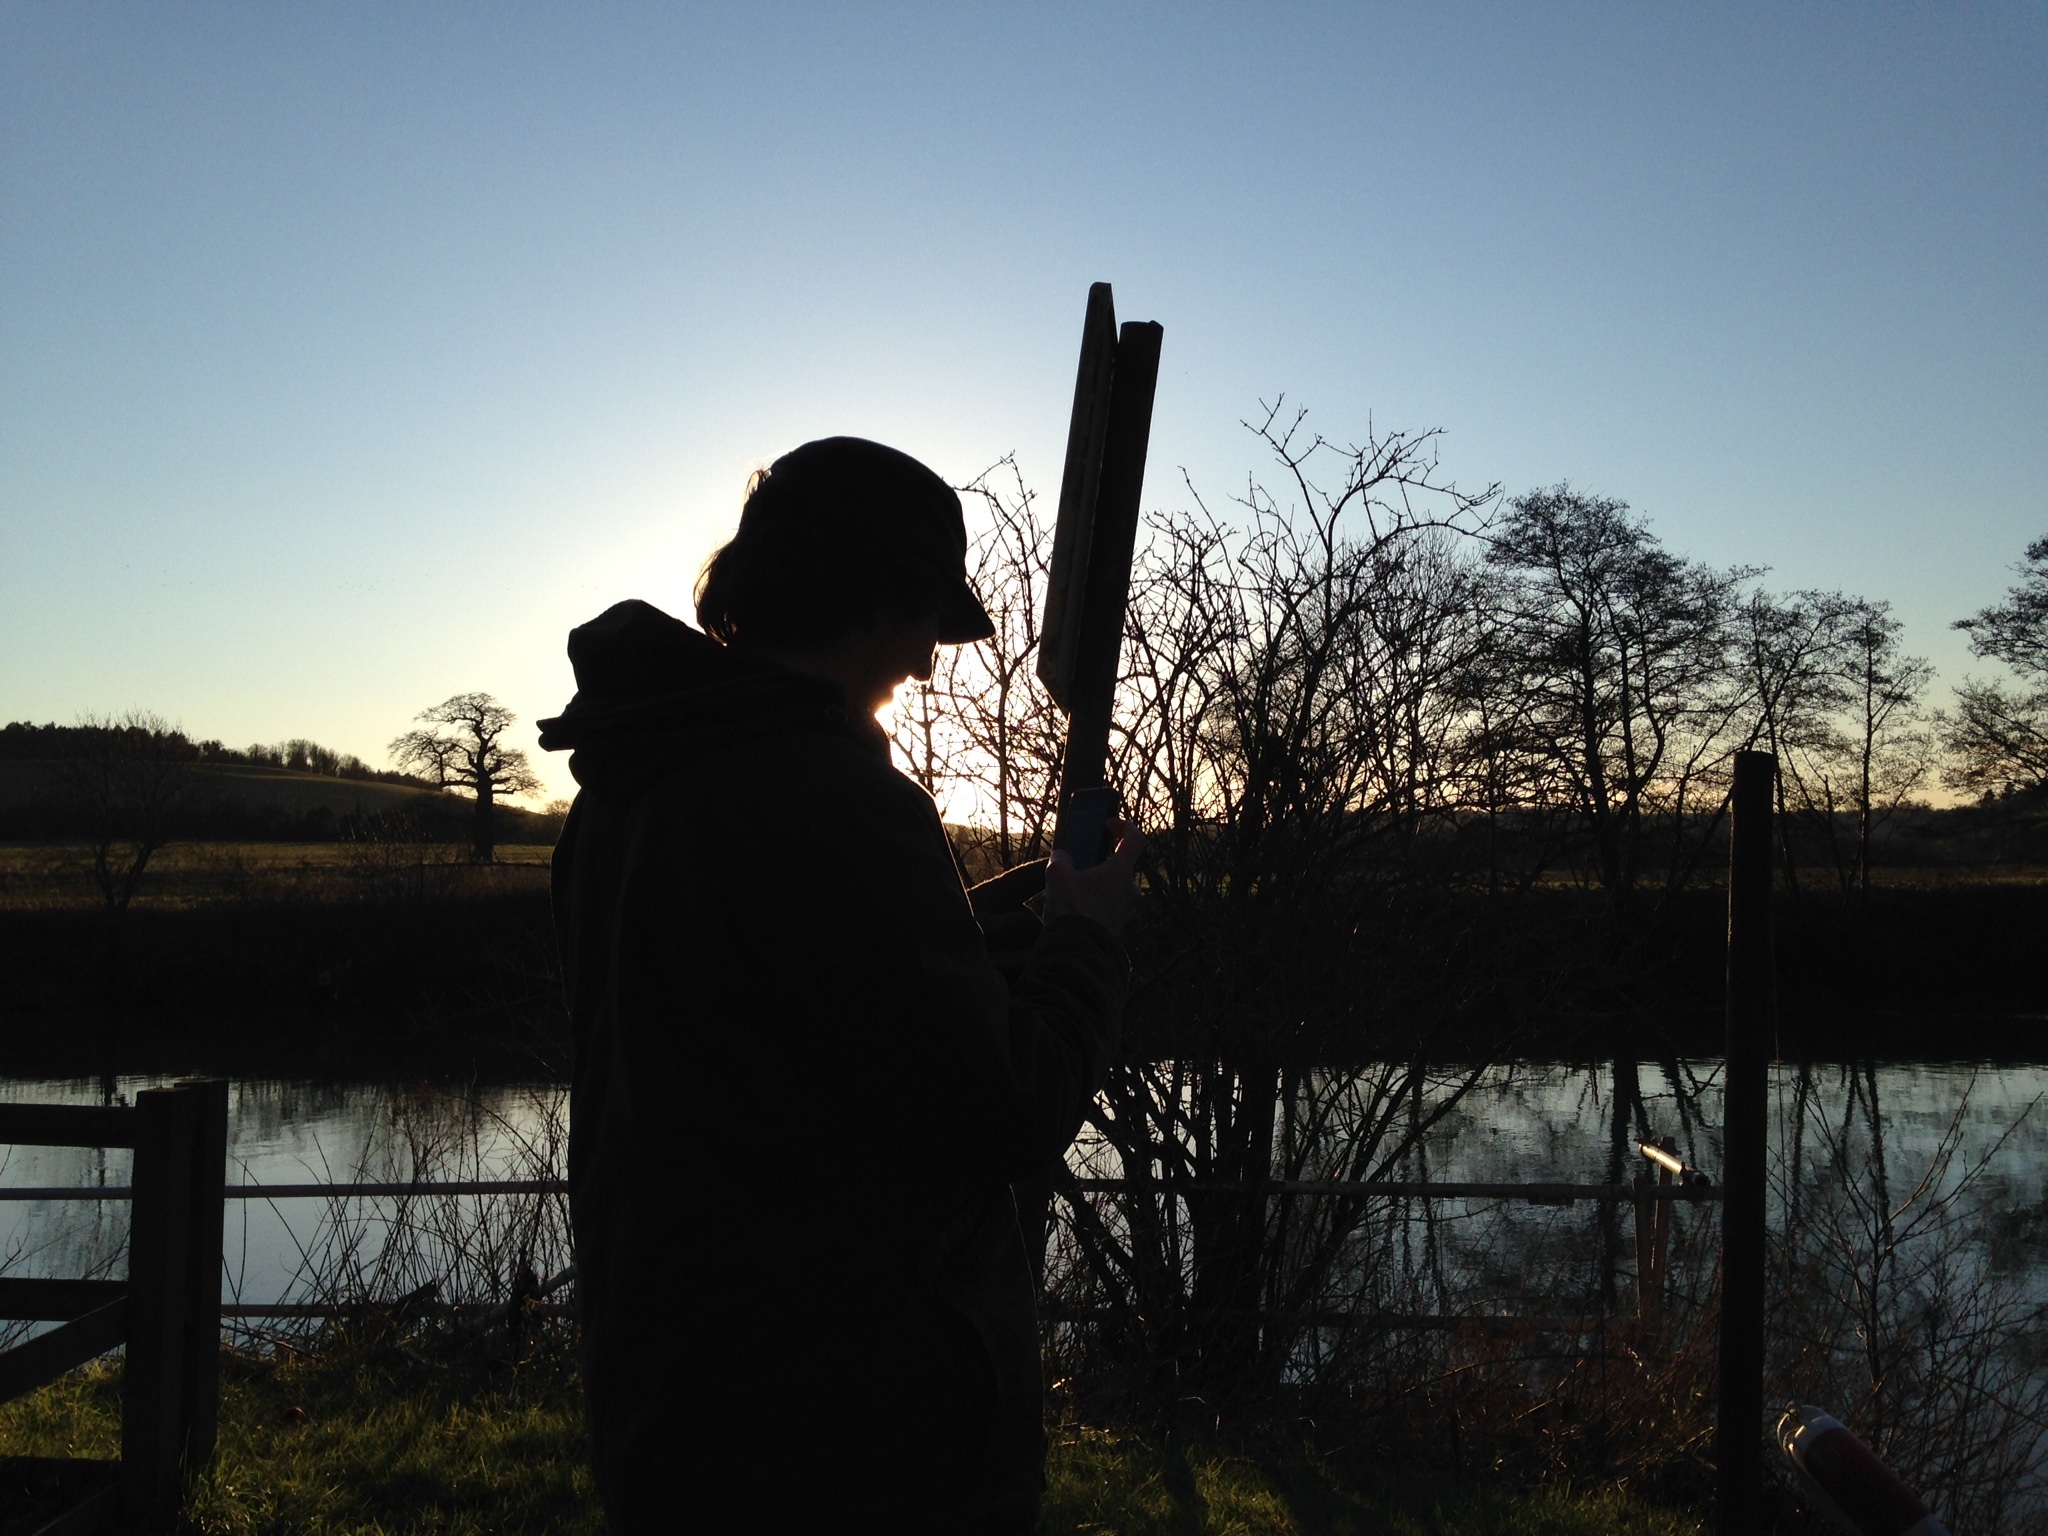
tree, silhouette, sky, sunset, sunlight, morning, evening, reflection, photograph